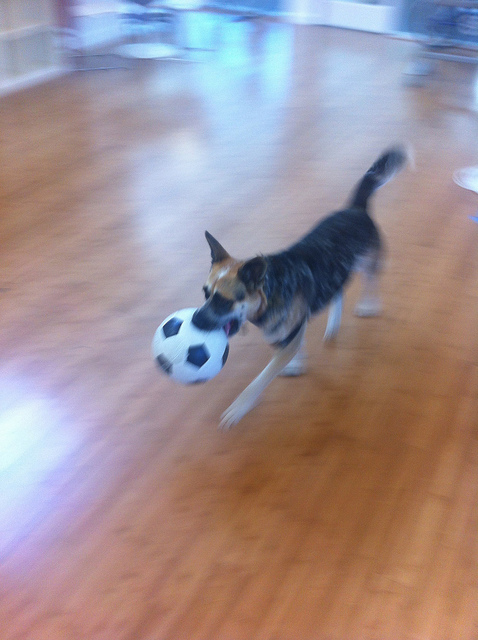
hình ảnh của con chó đang chơi với bóng trên sàn nhà